Aftermath of World War II

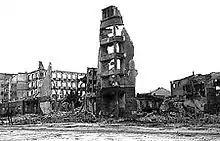
Ruins in Stalingrad, typical of the destruction in many Soviet cities.

At the end of the war in Europe, tens of millions of people had been killed and even more were displaced, European economies had collapsed, and much of Europe's industrial infrastructure had been destroyed. In response, in 1947 U.S. Secretary of State George Marshall devised the "European Recovery Program", which became known as the Marshall Plan. Under the plan, from 1948–1952 the United States government allocated US$13 billion (US$ in dollars) for the reconstruction of affected countries in Western Europe.